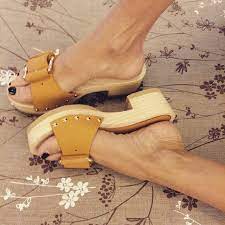
Label: Clog